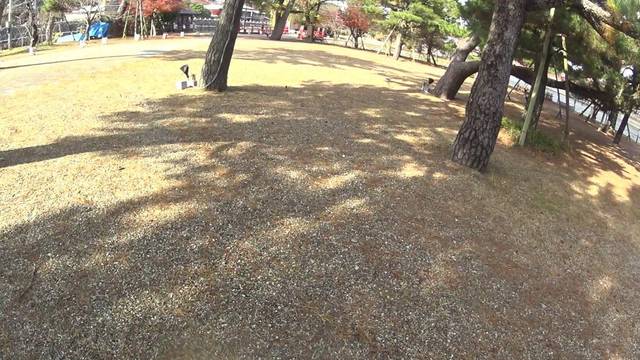
Region: Japan
Coordinates: 34.888, 135.81